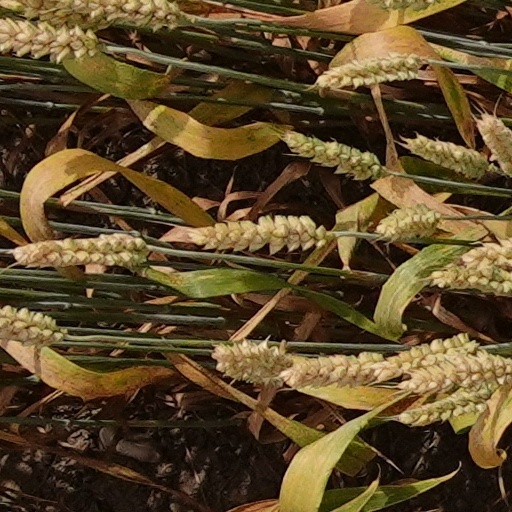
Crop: wheat